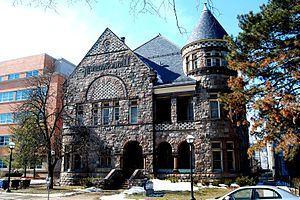
Le Kelsey Museum of Archaeology est un musée d'archéologie de l'Université du Michigan et située sur le campus central de Ann Arbor, Michigan, aux États-Unis. Le musée possède une collection de plus de 100 000 pièces archéologiques antiques et médiévales des civilisations de la Méditerranée et du Proche-Orient. Outre des expositions permanentes et temporaires, le musée parraine également la recherche et le travail sur le terrain, ainsi que des programmes éducatifs pour le public et pour le public scolaire.